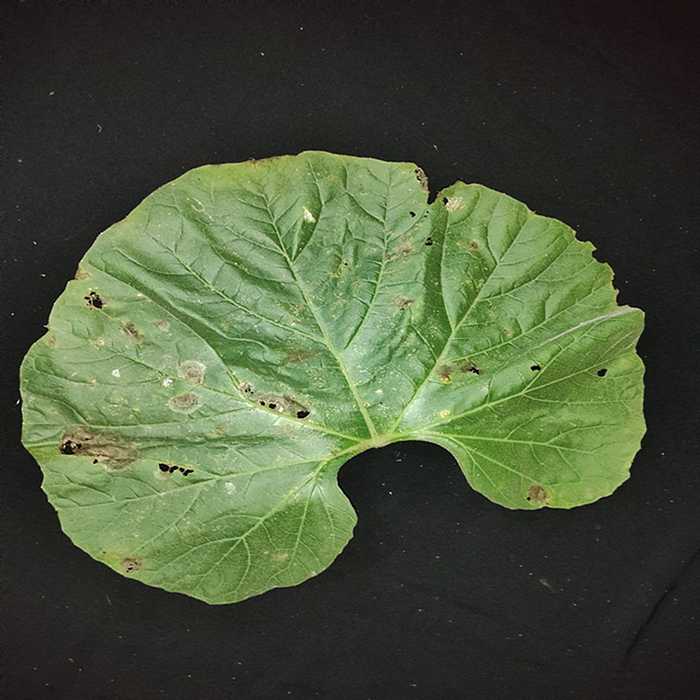
Plant: Bottle gourd
Label: Anthracnose